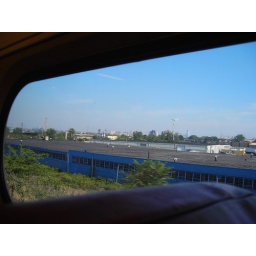
By plane and by train